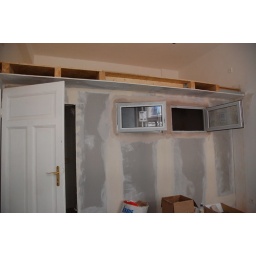
building the permanent loft bed in th children's room with a laundry room bellow